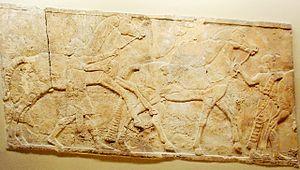
L'histoire de la médecine vétérinaire retrace l'évolution des soins aux animaux depuis les premiers temps de leur domestication jusqu'à la création et au développement d'une profession spécifique chargée de la médecine et de la chirurgie des espèces domestiques et sauvages.